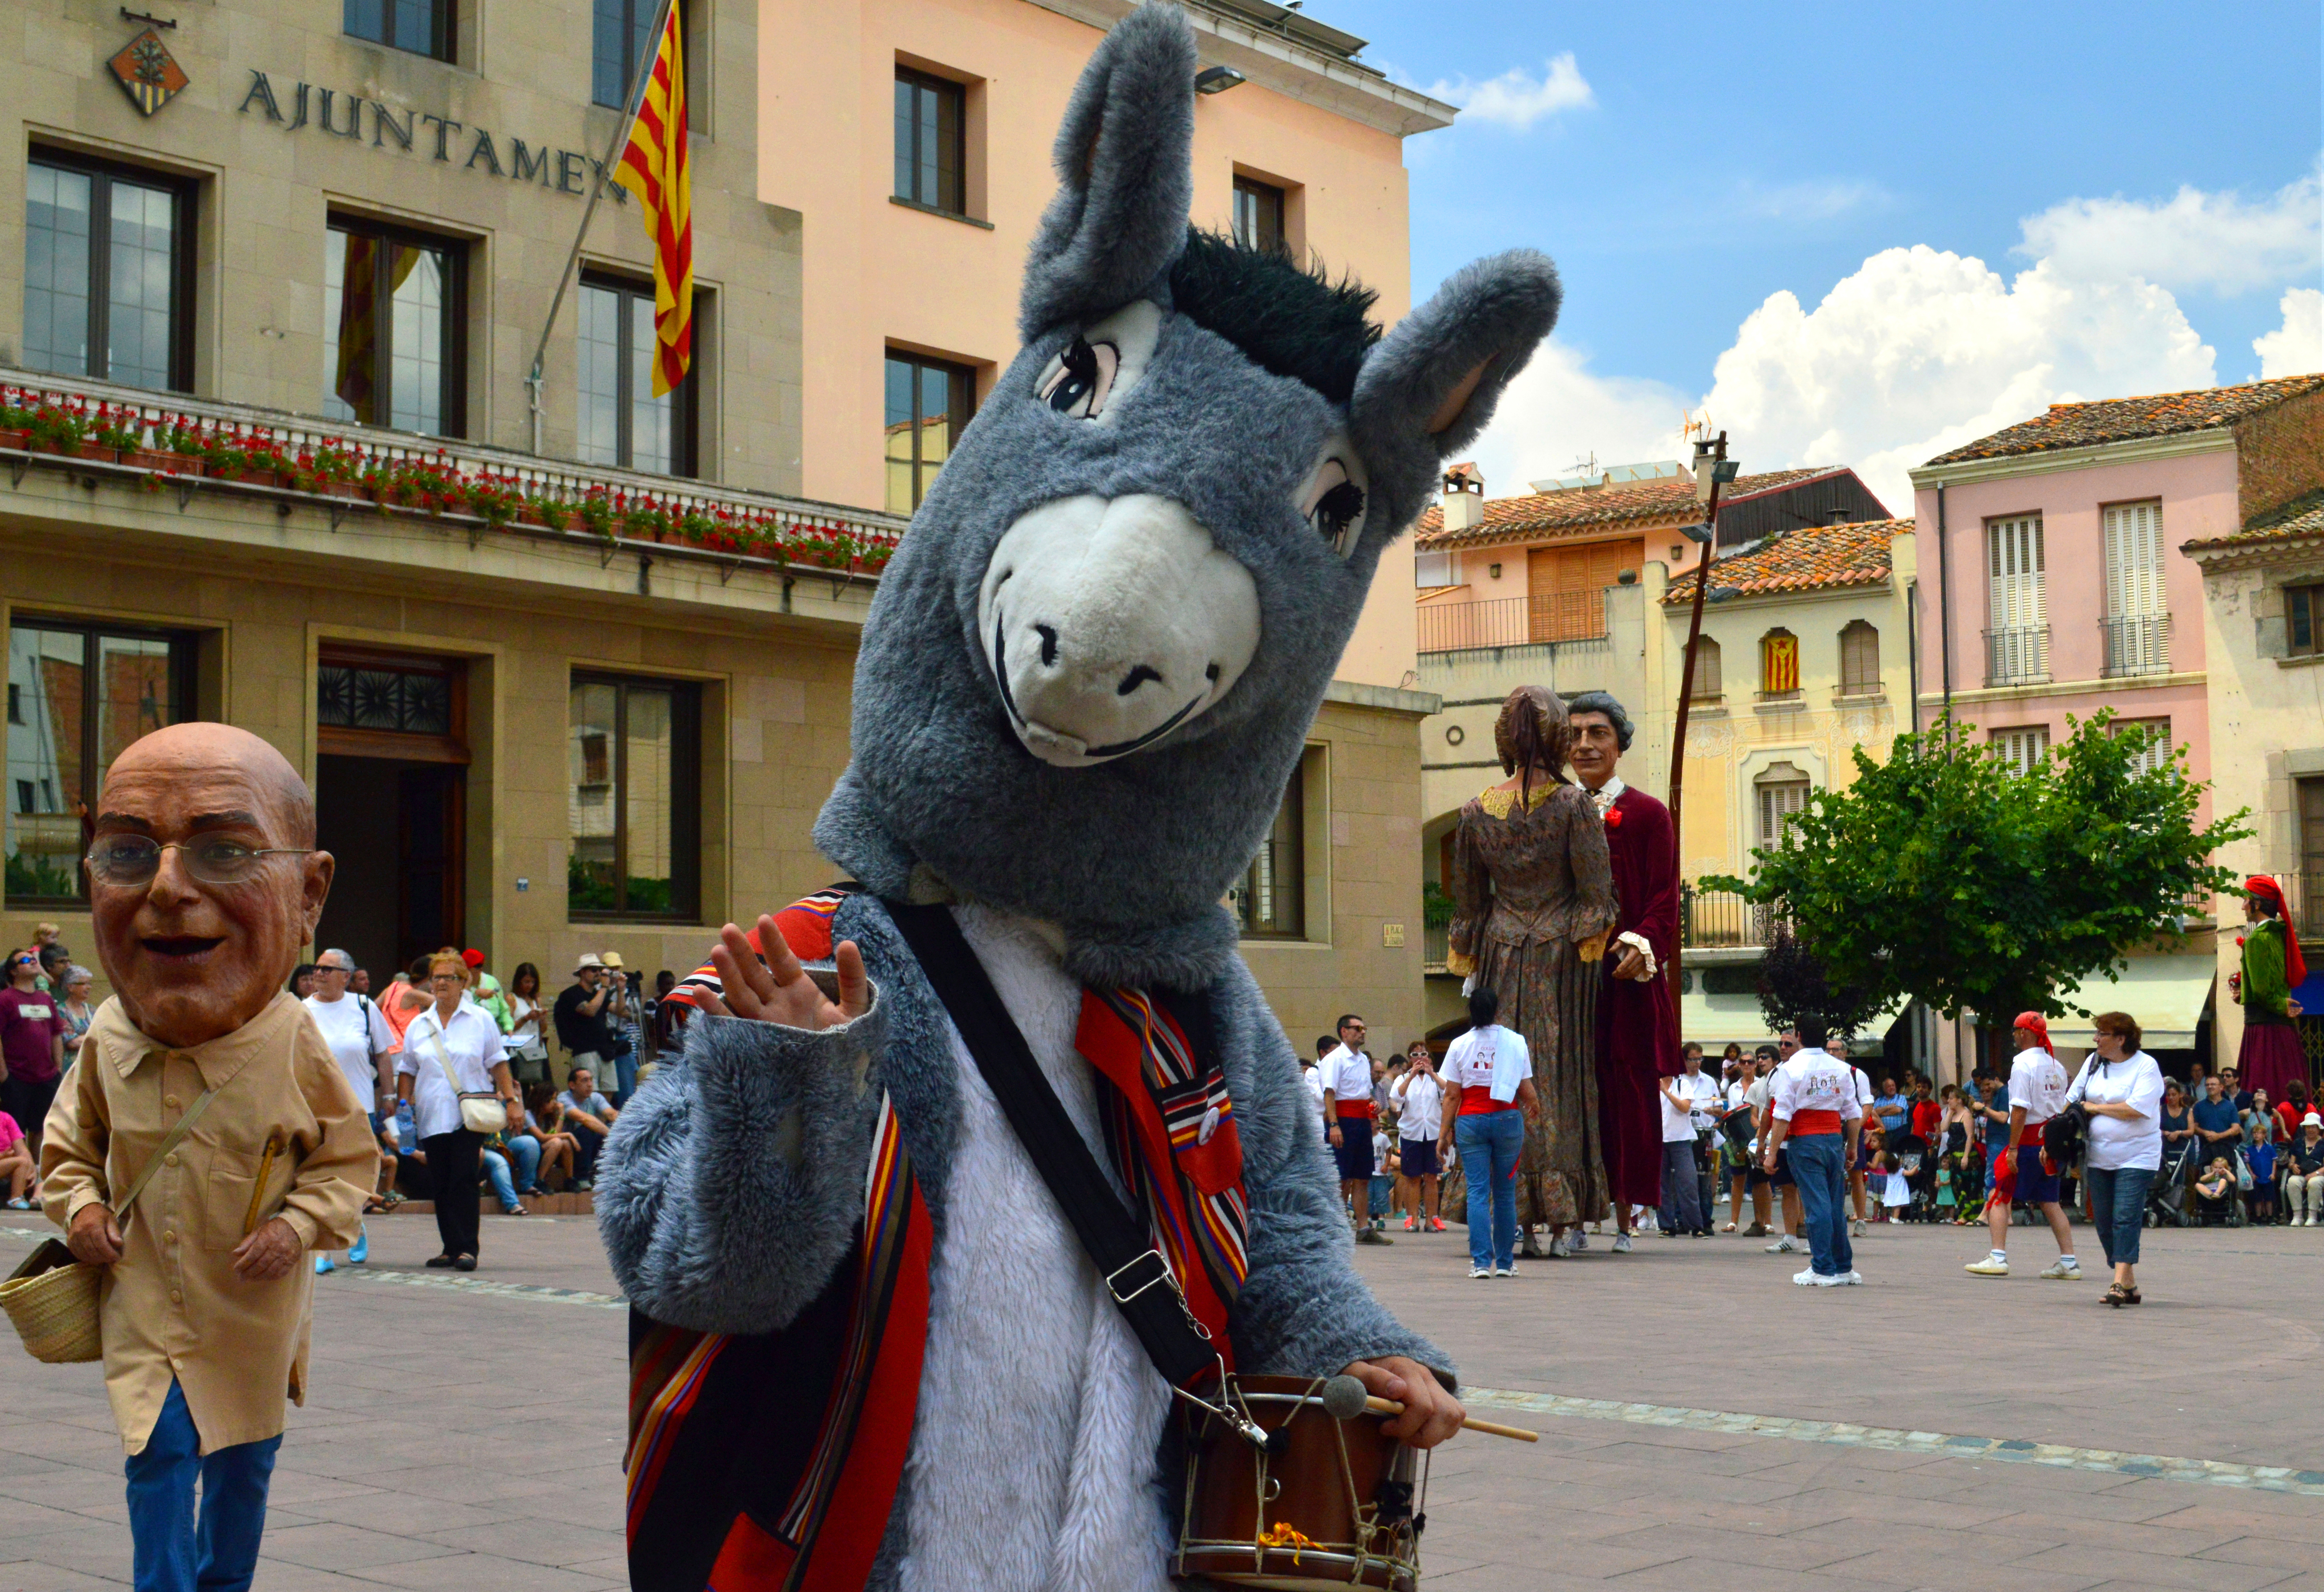
carnival, tourism, childhood, parade, festive, donkey, festival, giant, gigante, event, enfance, traditionnel, costume, traditional, ne, traditionell, burro, disfraz, festivity, bigheads, infancia, g ant, esel, kindheit, asino, tradicional, tradizionale, kost m, riese, capgrossos, festivo, festividad, gegant, infanzia, festivit, disfressa, testoni, festlichkeit, festlich, festiu, festivitat, cort ges, def te